Carcano

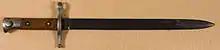
Model 91 Bayonet

Experience during the war, as well in North Africa and Abyssinia, indicated that the 6.5 mm round was inadequate in terms of stopping power, and during the 1930s the Terni arsenal began conducting experiments under the supervision of Colonel Giuseppe Mainardi with the cooperation of Bombrini-Parodi-Delfino and Società Metallurgica Italiana for a new cartridge. The resulting 7.35 mm bullet adopted in 1937 could be loaded into the 6.5×52 cartridge gun chambers with minimal alterations. To properly host this new cartridge, the Italians followed the other great powers and adopted a short version of their service infantry rifle, creating the Mod. 38 short rifle, obtained by recycling action and barrels of old mod. 91 rifles. The Terni factory began converting 6.5 mm rifles and carbines to fire the new 7.35×51mm Carcano cartridge as the Mod. 38 family of guns, but in December 1939, foreseeing Italy's involvement in the Second World War, the government decided to withdraw all 7.35 mm guns from frontline service and re-issue the older 6.5 mm versions, to simplify logistics. According to Walter, the 7.35 Mod. 38 rifles and carbines were issued to militia units, while a considerable number were sold to Finland.